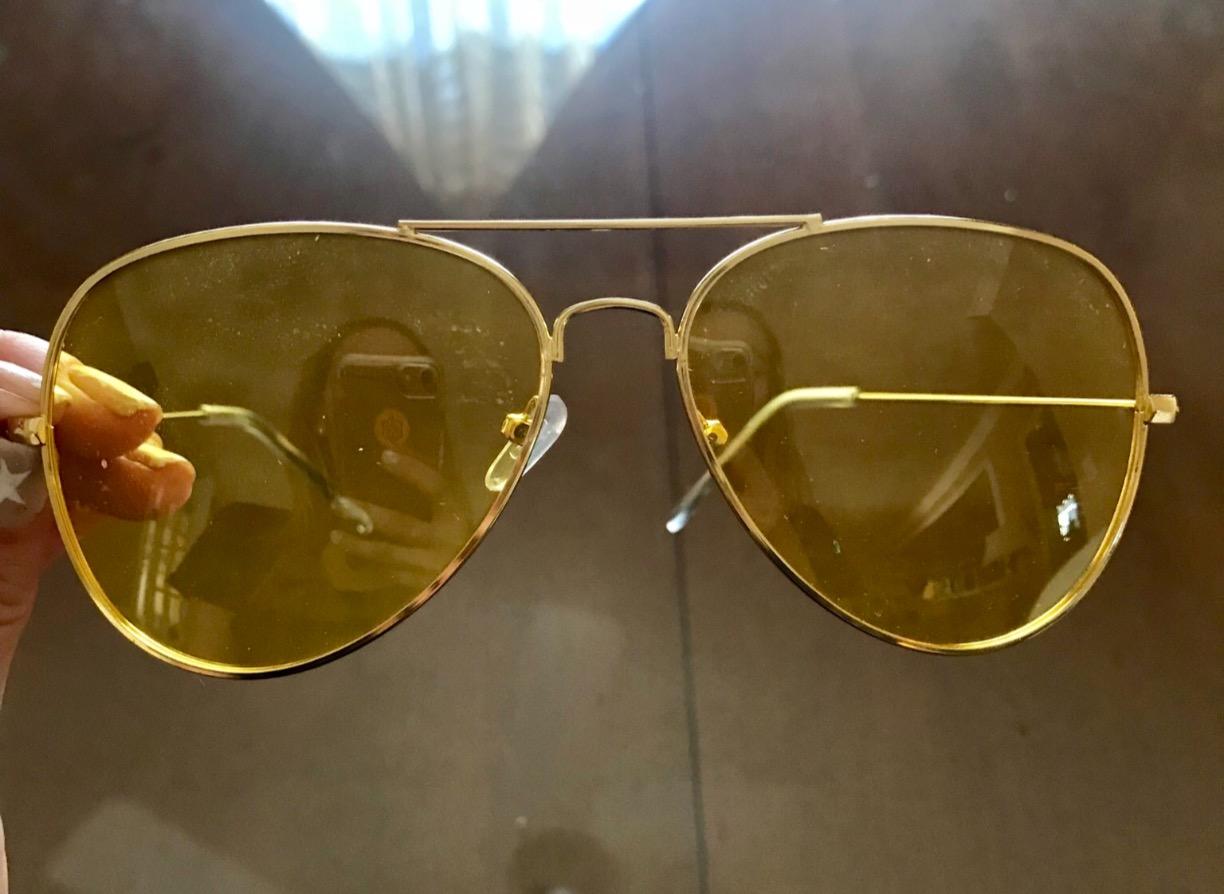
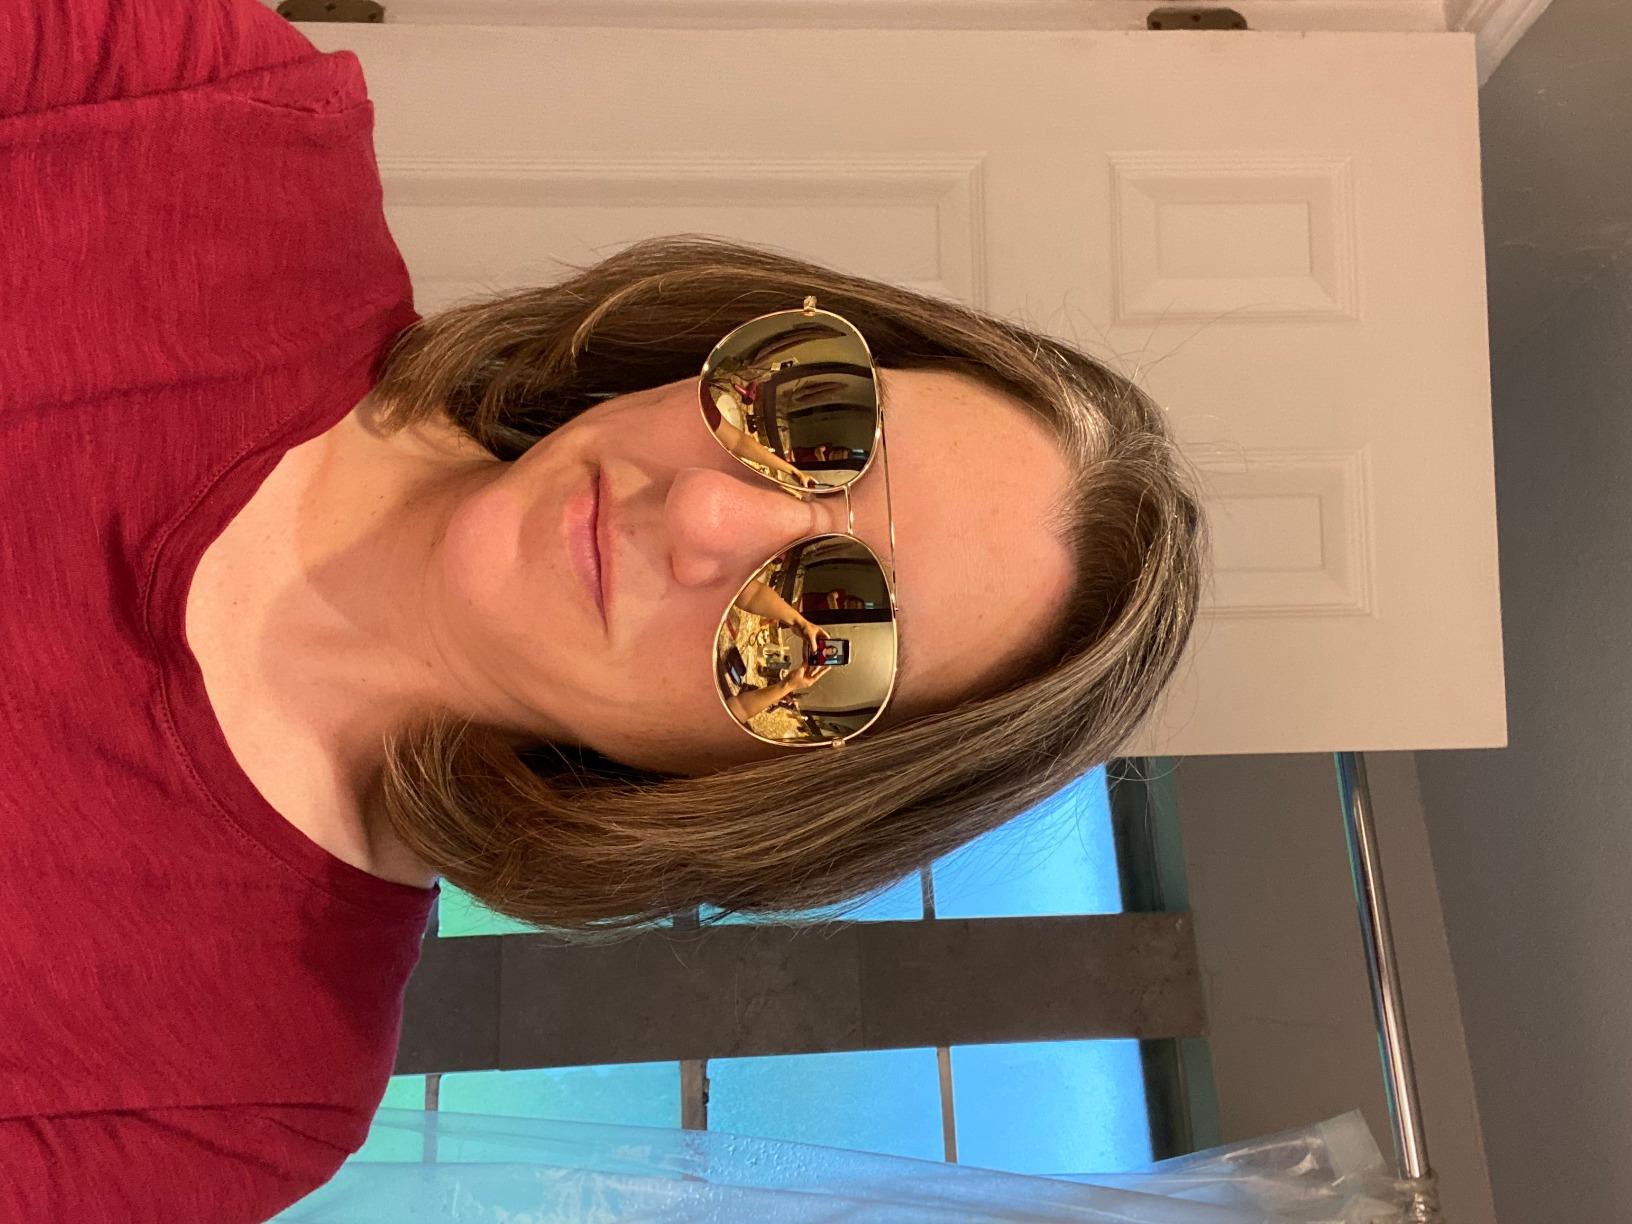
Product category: accessories_sunglasses
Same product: no